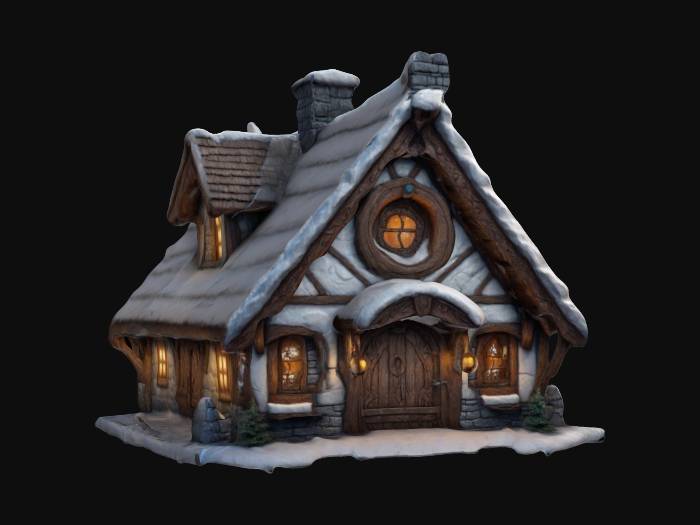
미적 점수 (1~10점): 8